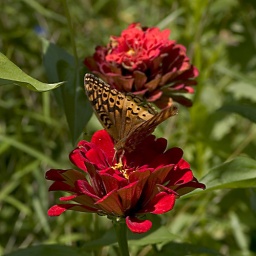
Some unknown butterfly out back in the flower garden